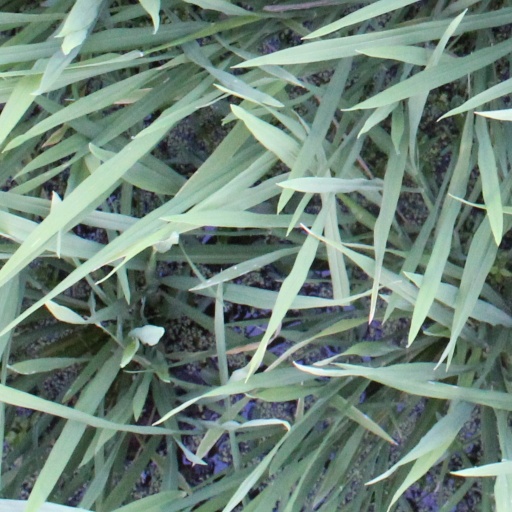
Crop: rice